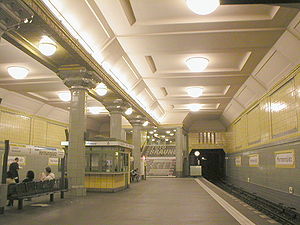
Babylon Berlin / Produktion / Lokationer
Babylon Berlin er en tysk tv-serie fra 2017 produceret for Sky 1, der er baseret på den tyske forfatter Volker Kutschers bøger. Serien følger kommissær Gereon Rath, der bliver sendt på en opgave fra Køln til at efterforsker forbrydelser i tyvernes Berlin, hvor han skal optrevle en hemmelig afpresningsring, samt Charlotte Ritter, der er en ung stenograf, der fosøger at komme ind i politiet.